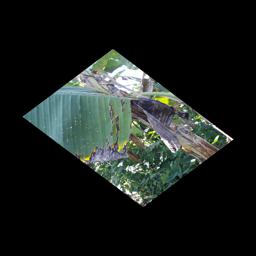
Label: POTASSIUM DEFICIENCY